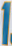
Number: 1